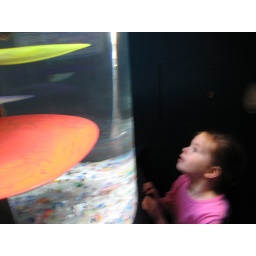
Anna was interested in the lion fish